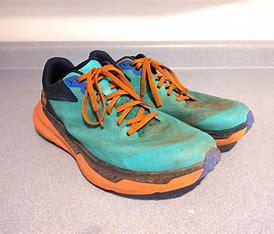
Brand: Hoka
Model: 100